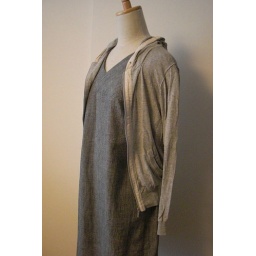
glen-check dress in gray you can wear either as a round-neck or as a v-neck dress